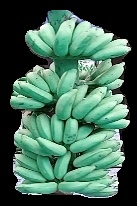
Variety: elakki-bale
Grade: grade1